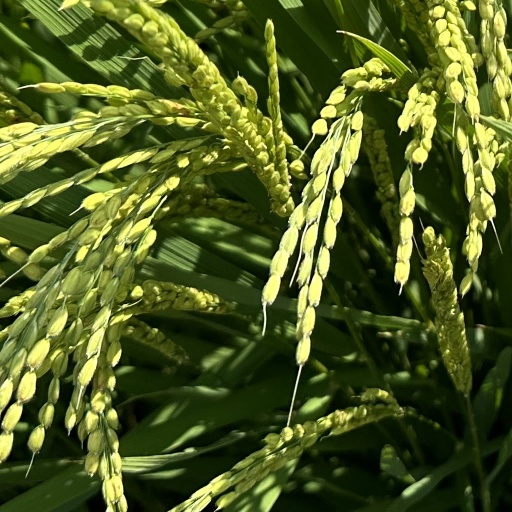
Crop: rice